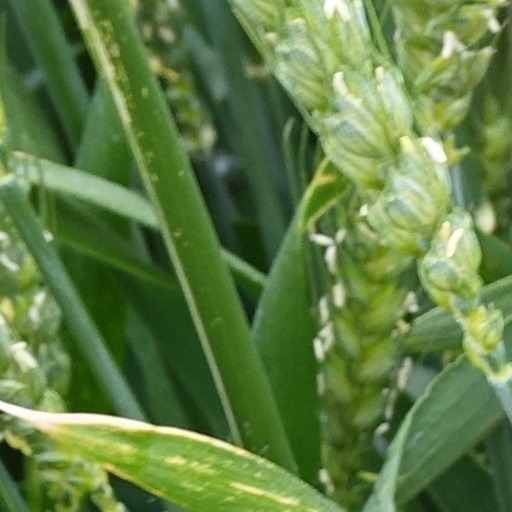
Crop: wheat